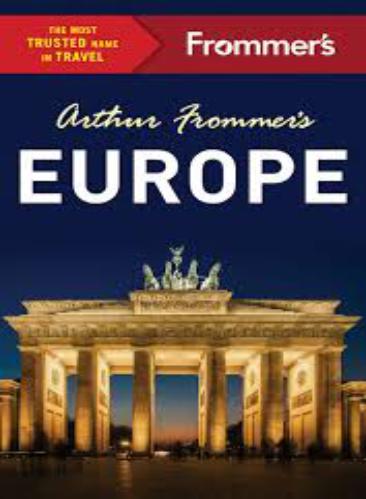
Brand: Frommer's
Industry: Necessities